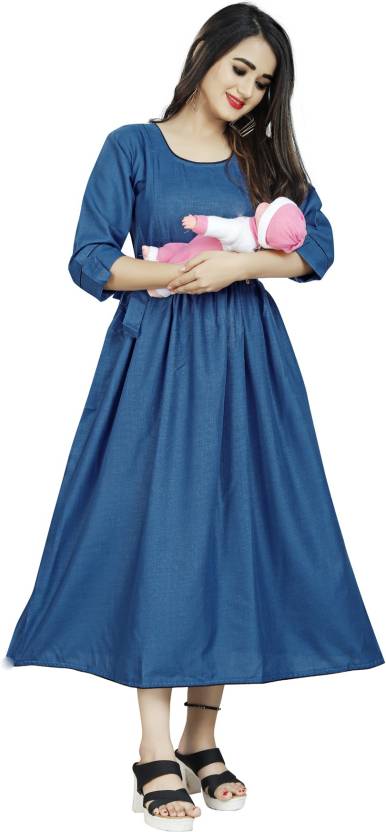
Product: Women Maxi Blue Dress
Price: ₹374
Colors: Blue
Pattern: Self Design
Description: sky fab dress is made from best quality fabrics with invisible zippers , perfect for pre and post pregnancy
Other details: Description:- Make your pregnancy phase super stylish as you wear this Sky Fab Maternity Wear,Sky Fab maternity clothes are crafted from finest pregnancy friendly fabric to ensure you look and feel the best all the time, Flaunt your belly with adjustable belt, Sky Fab maternity wear is designed in a way that you can wear it post-delivery as feeding wear or just your regular dress as well.Sky Fab is a leading choice of millions of Indian Sky Fab. You Can refer to our detailed size chart for accurate purchase. Product Info: All over printed that make it highly appealing. Collar neck and 3/4th Sleeves give a sharp look. Style Tip: Team up with a pair of sandals to look your best.